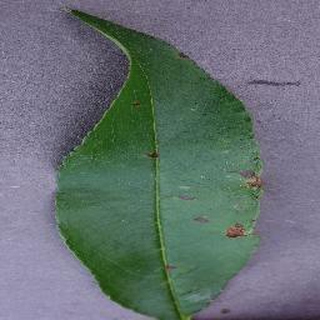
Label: peach_bacterial_spot